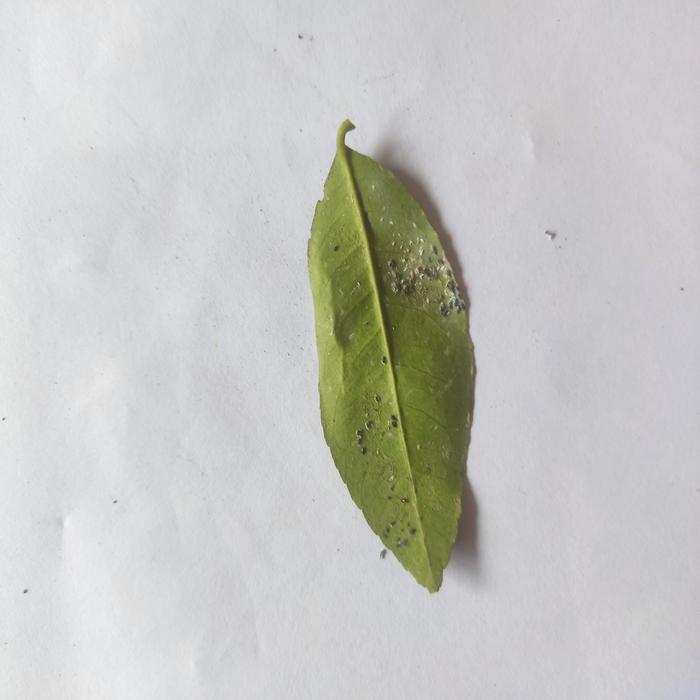
Crop: Lemon
Leaf condition: Sooty_Mold